General Film Company

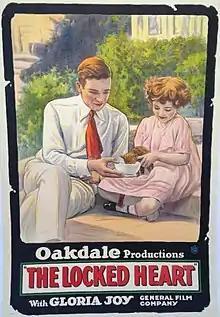
Poster for "The Locked Heart" (1918), starring child actress Gloria Joy and the film's director, Henry King

The General Film Company was a motion picture distribution company in the United States. Between 1909 and 1920, the company distributed almost 12,000 silent era motion pictures. It was created as part of the Edison Trust to monopolize film distribution.